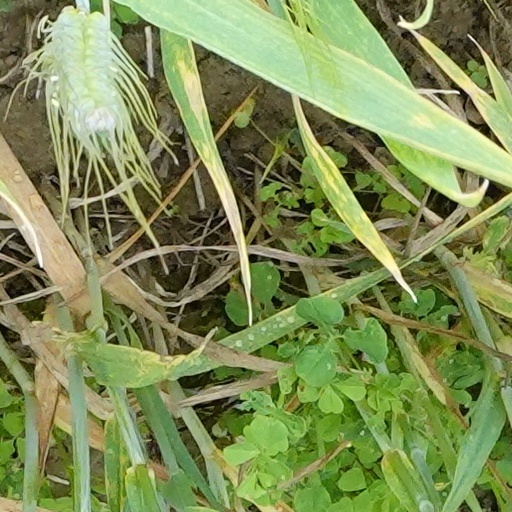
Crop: wheat